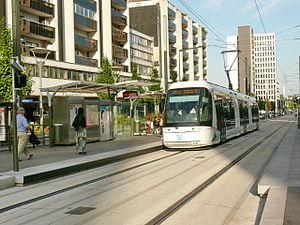
Aménagement de la station Les Cholettes à Sarcelles.
La ligne 5 du tramway d'Île-de-France, dite T5, est la première ligne de tramway sur pneumatiques d'Île-de-France. Exploitée par la Régie autonome des transports parisiens, elle relie marché de Saint-Denis à la gare de Garges - Sarcelles depuis le 29 juillet 2013 après six années de travaux et plusieurs retards, notamment en raison du retard de livraison des rames dû à des difficultés financières du constructeur du matériel roulant Translohr.
Sarcelles est une commune française située dans le département du Val-d'Oise en région Île-de-France.